Westfield Plaza Bonita

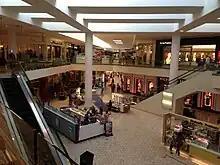

In the late 1970s May Centers bought the property from the city of National City and had developed the mall over what was the site of a 18-hole golf course. The center opened in the fall of 1981 and is the South Bay’s first and only indoor mall. When the shopping center opened, it housed JCPenney, Mervyn's, Montgomery Ward, and the May Company. The mall motif was inspired by fall tones. It had a brick interior and exterior, with many brown beige tones and fountains throughout the inside and main entrances. The original logo of the mall was a 3-toned rainbow which was red, orange, and yellow, and a font in Dynamo displaying ‘plaza bonita’. And in the spring of 1983 Mann Theaters opened their location near the east entrance of the mall near where the Broken Yolk Cafe is now.